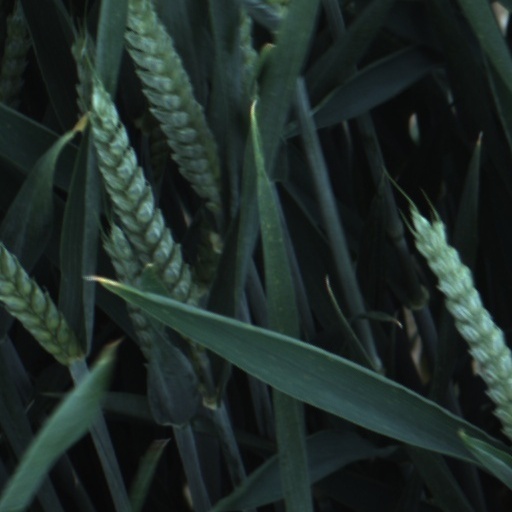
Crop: wheat